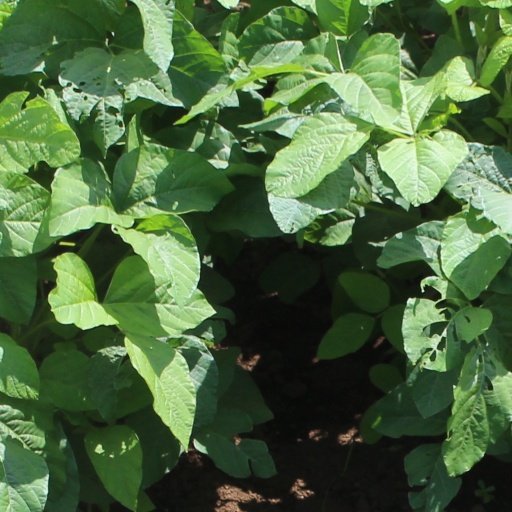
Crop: soybean